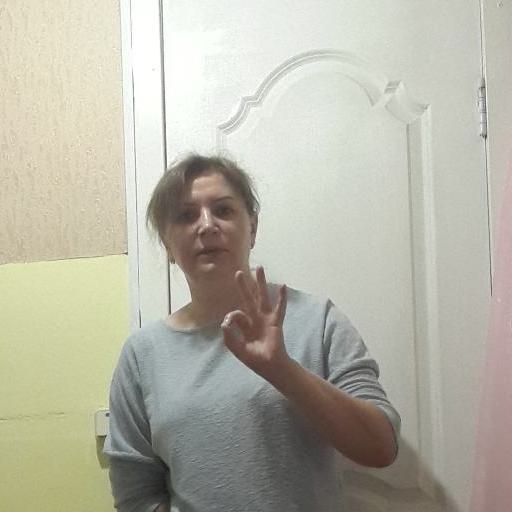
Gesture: ok